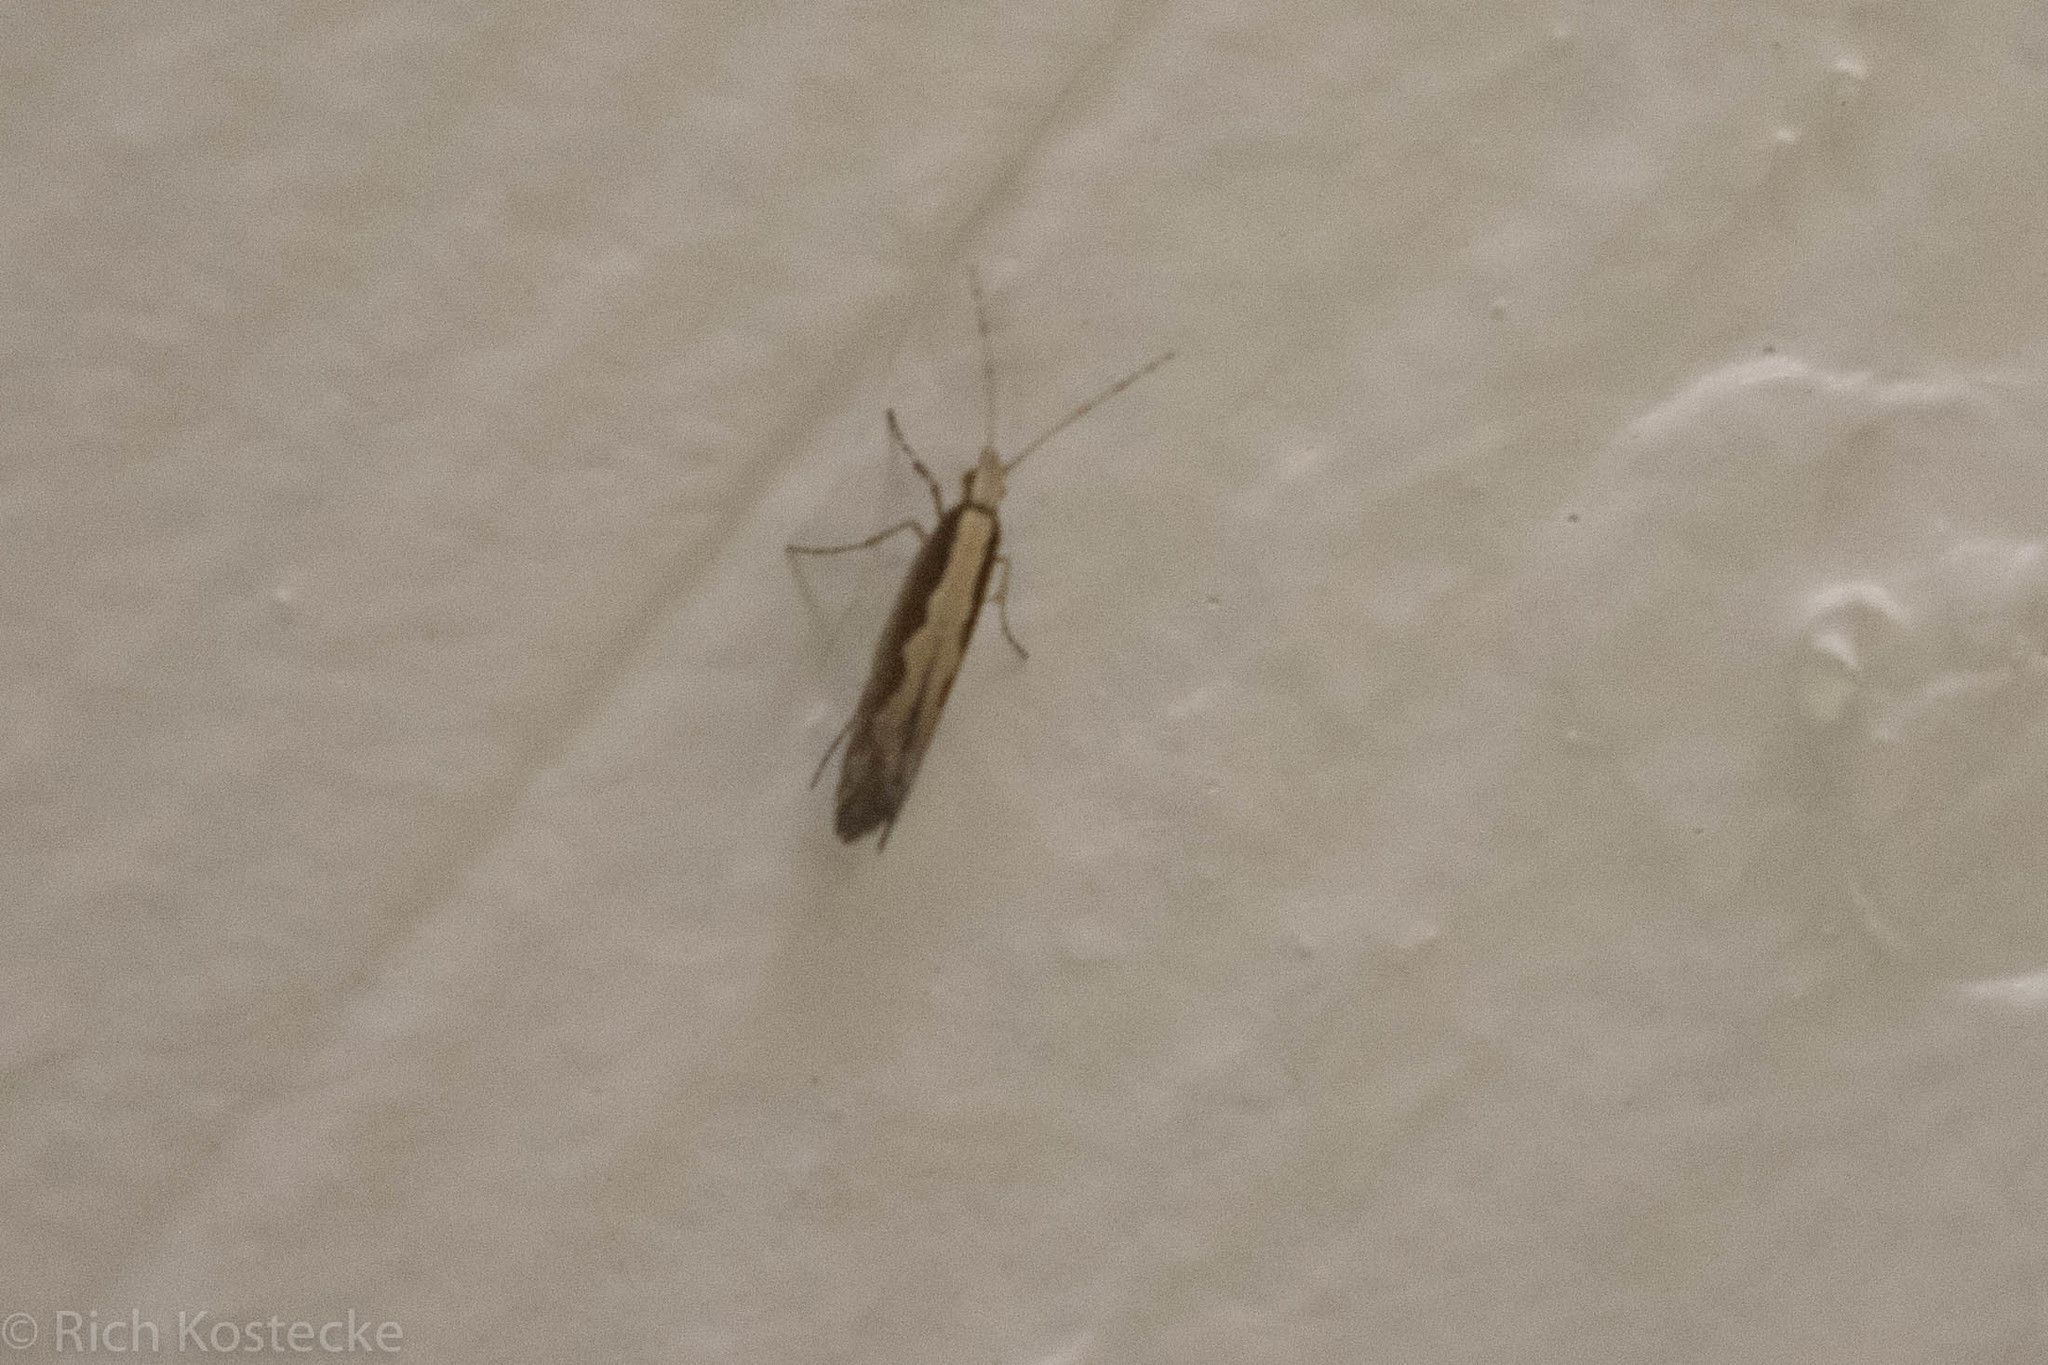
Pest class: diamondback_moth